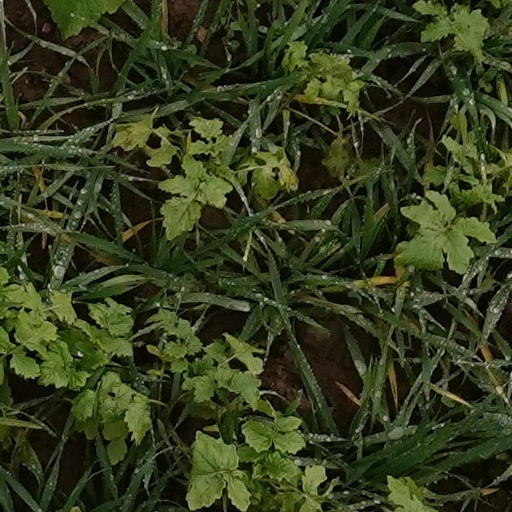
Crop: wheat